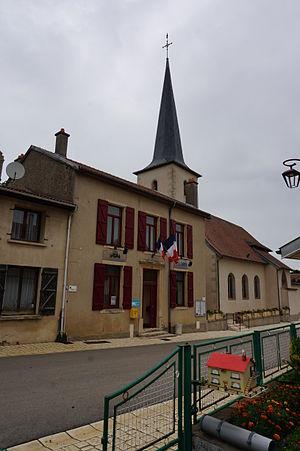
vue de la mairie et de l'église du village.
Laneuvelotte est une commune française située dans le département de Meurthe-et-Moselle, en région Grand Est.